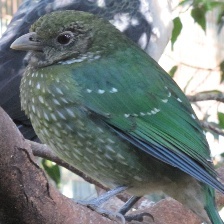
Species: SPOTTED CATBIRD
Scientific name: AILUROEDUS MACULOSUS